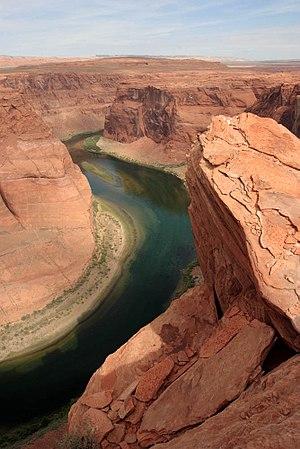
La Planète des singes est un film de science-fiction américain réalisé par Franklin Schaffner, sorti en 1968, avec Charlton Heston dans le rôle principal. Le scénario est de Rod Serling et Michael Wilson d'après le roman homonyme de Pierre Boulle. Il s'agit du premier film de la franchise La Planète des singes.
Glen Canyon est un canyon qui va de l'Utah à l'Arizona, aux États-Unis. Il a été sculpté par le fleuve du Colorado, qui coule vers l'océan Pacifique à plusieurs kilomètres.